Teodoro Sánchez de Bustamante

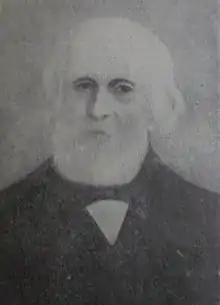
Teodoro Sánchez de Bustamante

Teodoro Sánchez de Bustamante (10 January 1778–1 May 1851) was an Argentine statesman, lawyer and soldier. He was a representative to the Congress of Tucumán which on 9 July 1816 declared the Independence of Argentina.